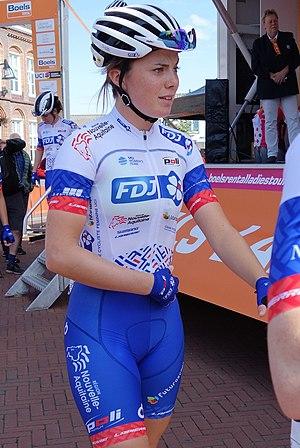
Maëlle Grossetête, née le 10 avril 1998 à Sallanches, est une coureuse cycliste française, spécialiste du cyclo-cross.